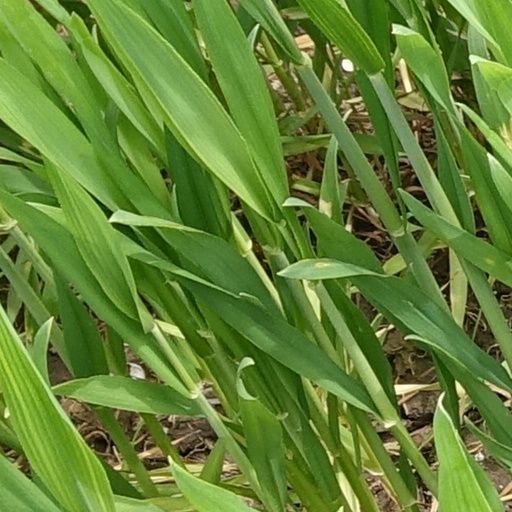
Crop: wheat